Damian Kulig

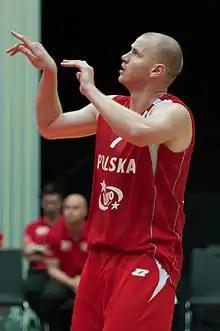
Kulig with the Polish national team in August 2013

Damian Kulig (born June 23, 1987) is a Polish professional basketball player for Twarde Pierniki Toruń of the Polish Basketball League (PLK). He represents the Polish national team internationally. Standing at , he plays at the power forward and center positions.